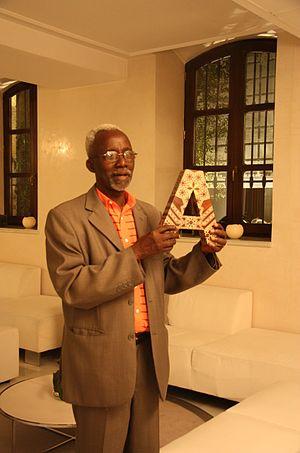
L'expression « cinéma africain » désigne les films et la production cinématographique associés aux pays d'Afrique, de l'Afrique du Nord à l'Afrique du Sud en passant par toute l'Afrique subsaharienne et Madagascar.